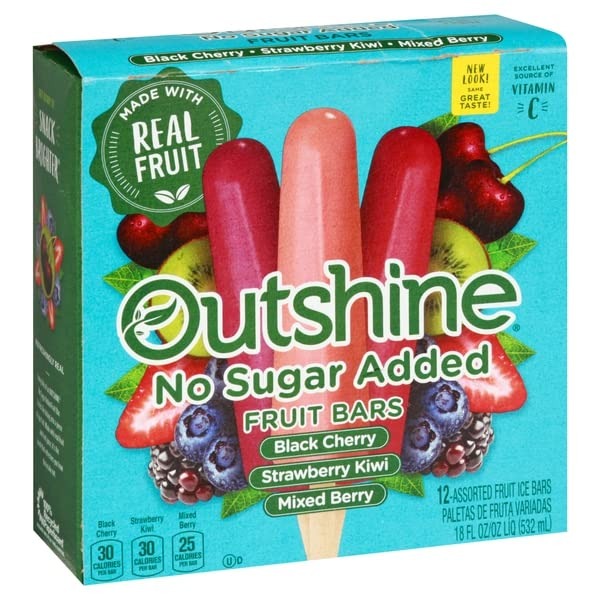
Item Name: Outshine, No Sugar Added Black Cherry, Strawberry Kiwi & Mixed Berry Frozen Fruit Bars, 12 Count (Frozen)
Product Description: Popsicles And Juice Bars
Value: 1.75
Unit: Ounce

Price: 6.22